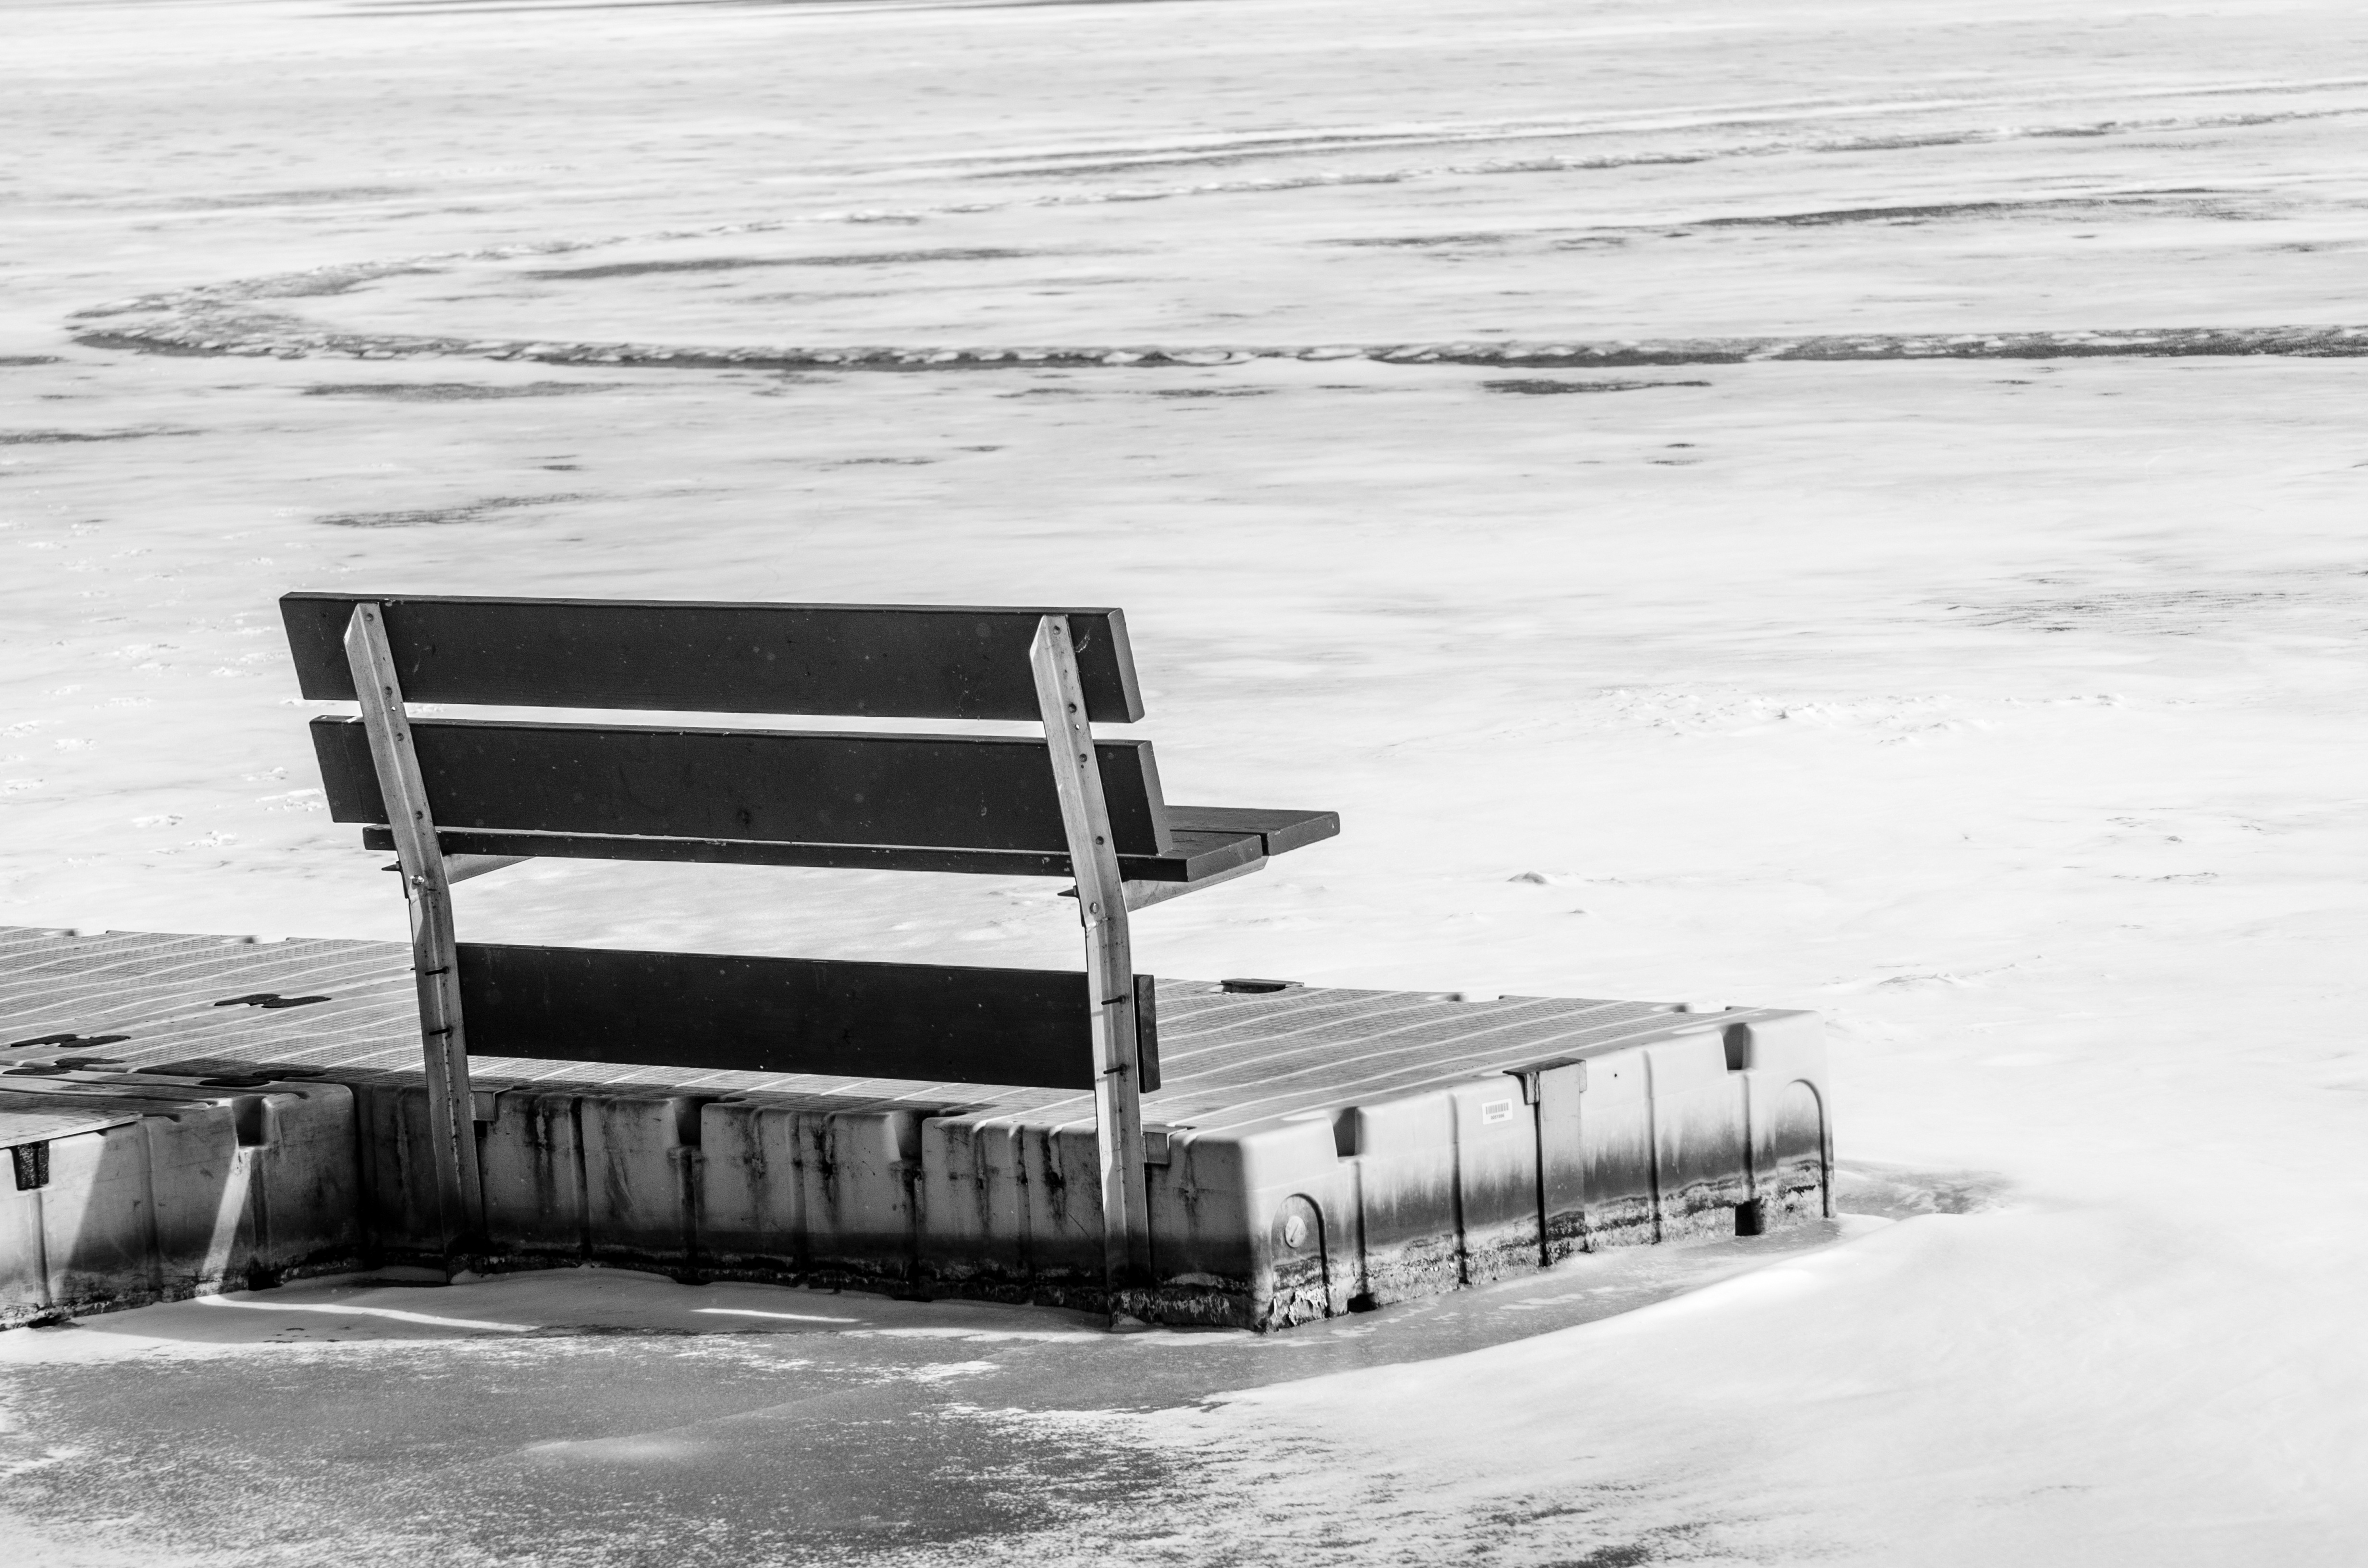
sea, coast, water, outdoor, snow, winter, black and white, wood, white, bench, wave, lake, pier, ice, scenic, peaceful, frozen, furniture, monochrome, frozen lake, relaxation, scene, recreational, monochrome photography, frozen ice